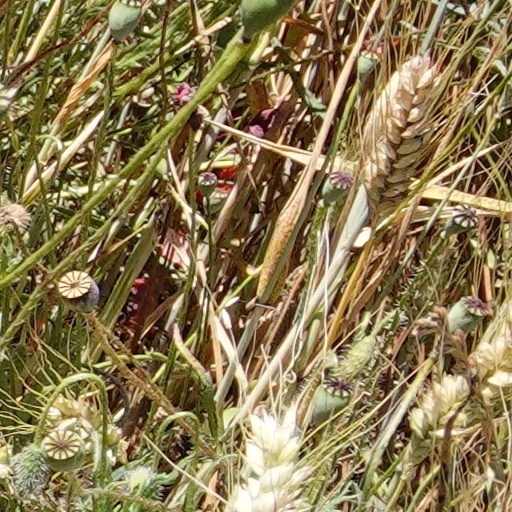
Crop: wheat